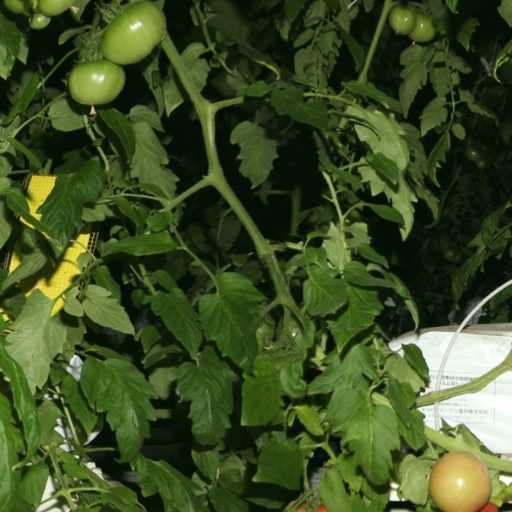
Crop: tomato